Mira variable

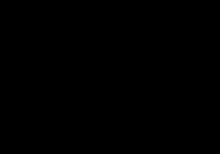
Light curve of χ Cygni.

Early models of Mira stars assumed that the star remained spherically symmetric during this process (largely to keep the computer modelling simple, rather than for physical reasons). A recent survey of Mira variable stars found that 75% of the Mira stars which could be resolved using the IOTA telescope are not spherically symmetric, a result which is consistent with previous images of individual Mira stars, so there is now pressure to do realistic three-dimensional modelling of Mira stars on supercomputers.